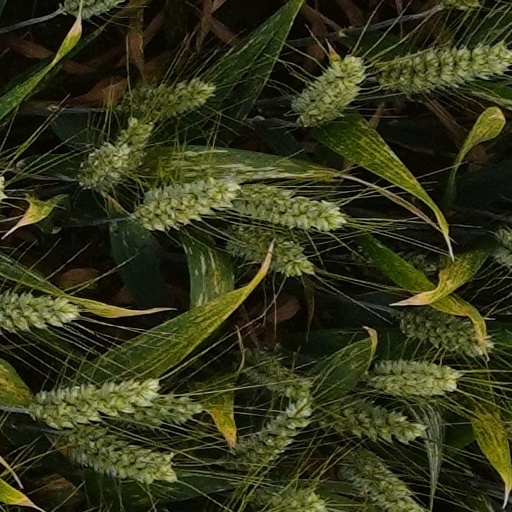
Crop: wheat